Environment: lab
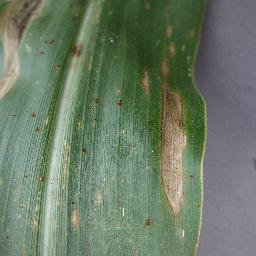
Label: northern_corn_leaf_blight